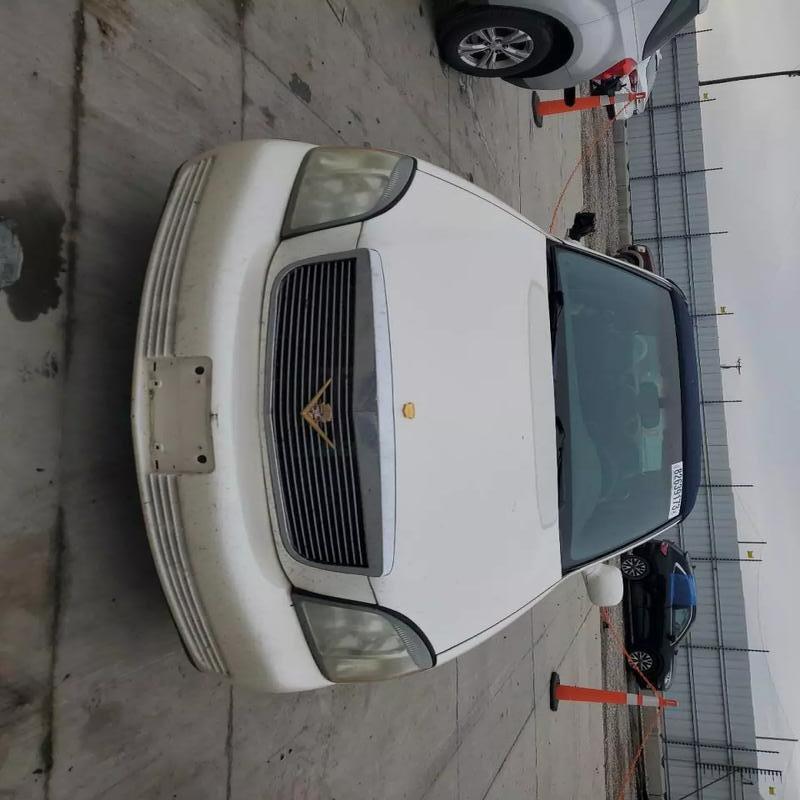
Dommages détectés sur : plaque d'immatriculation avant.
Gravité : majeur